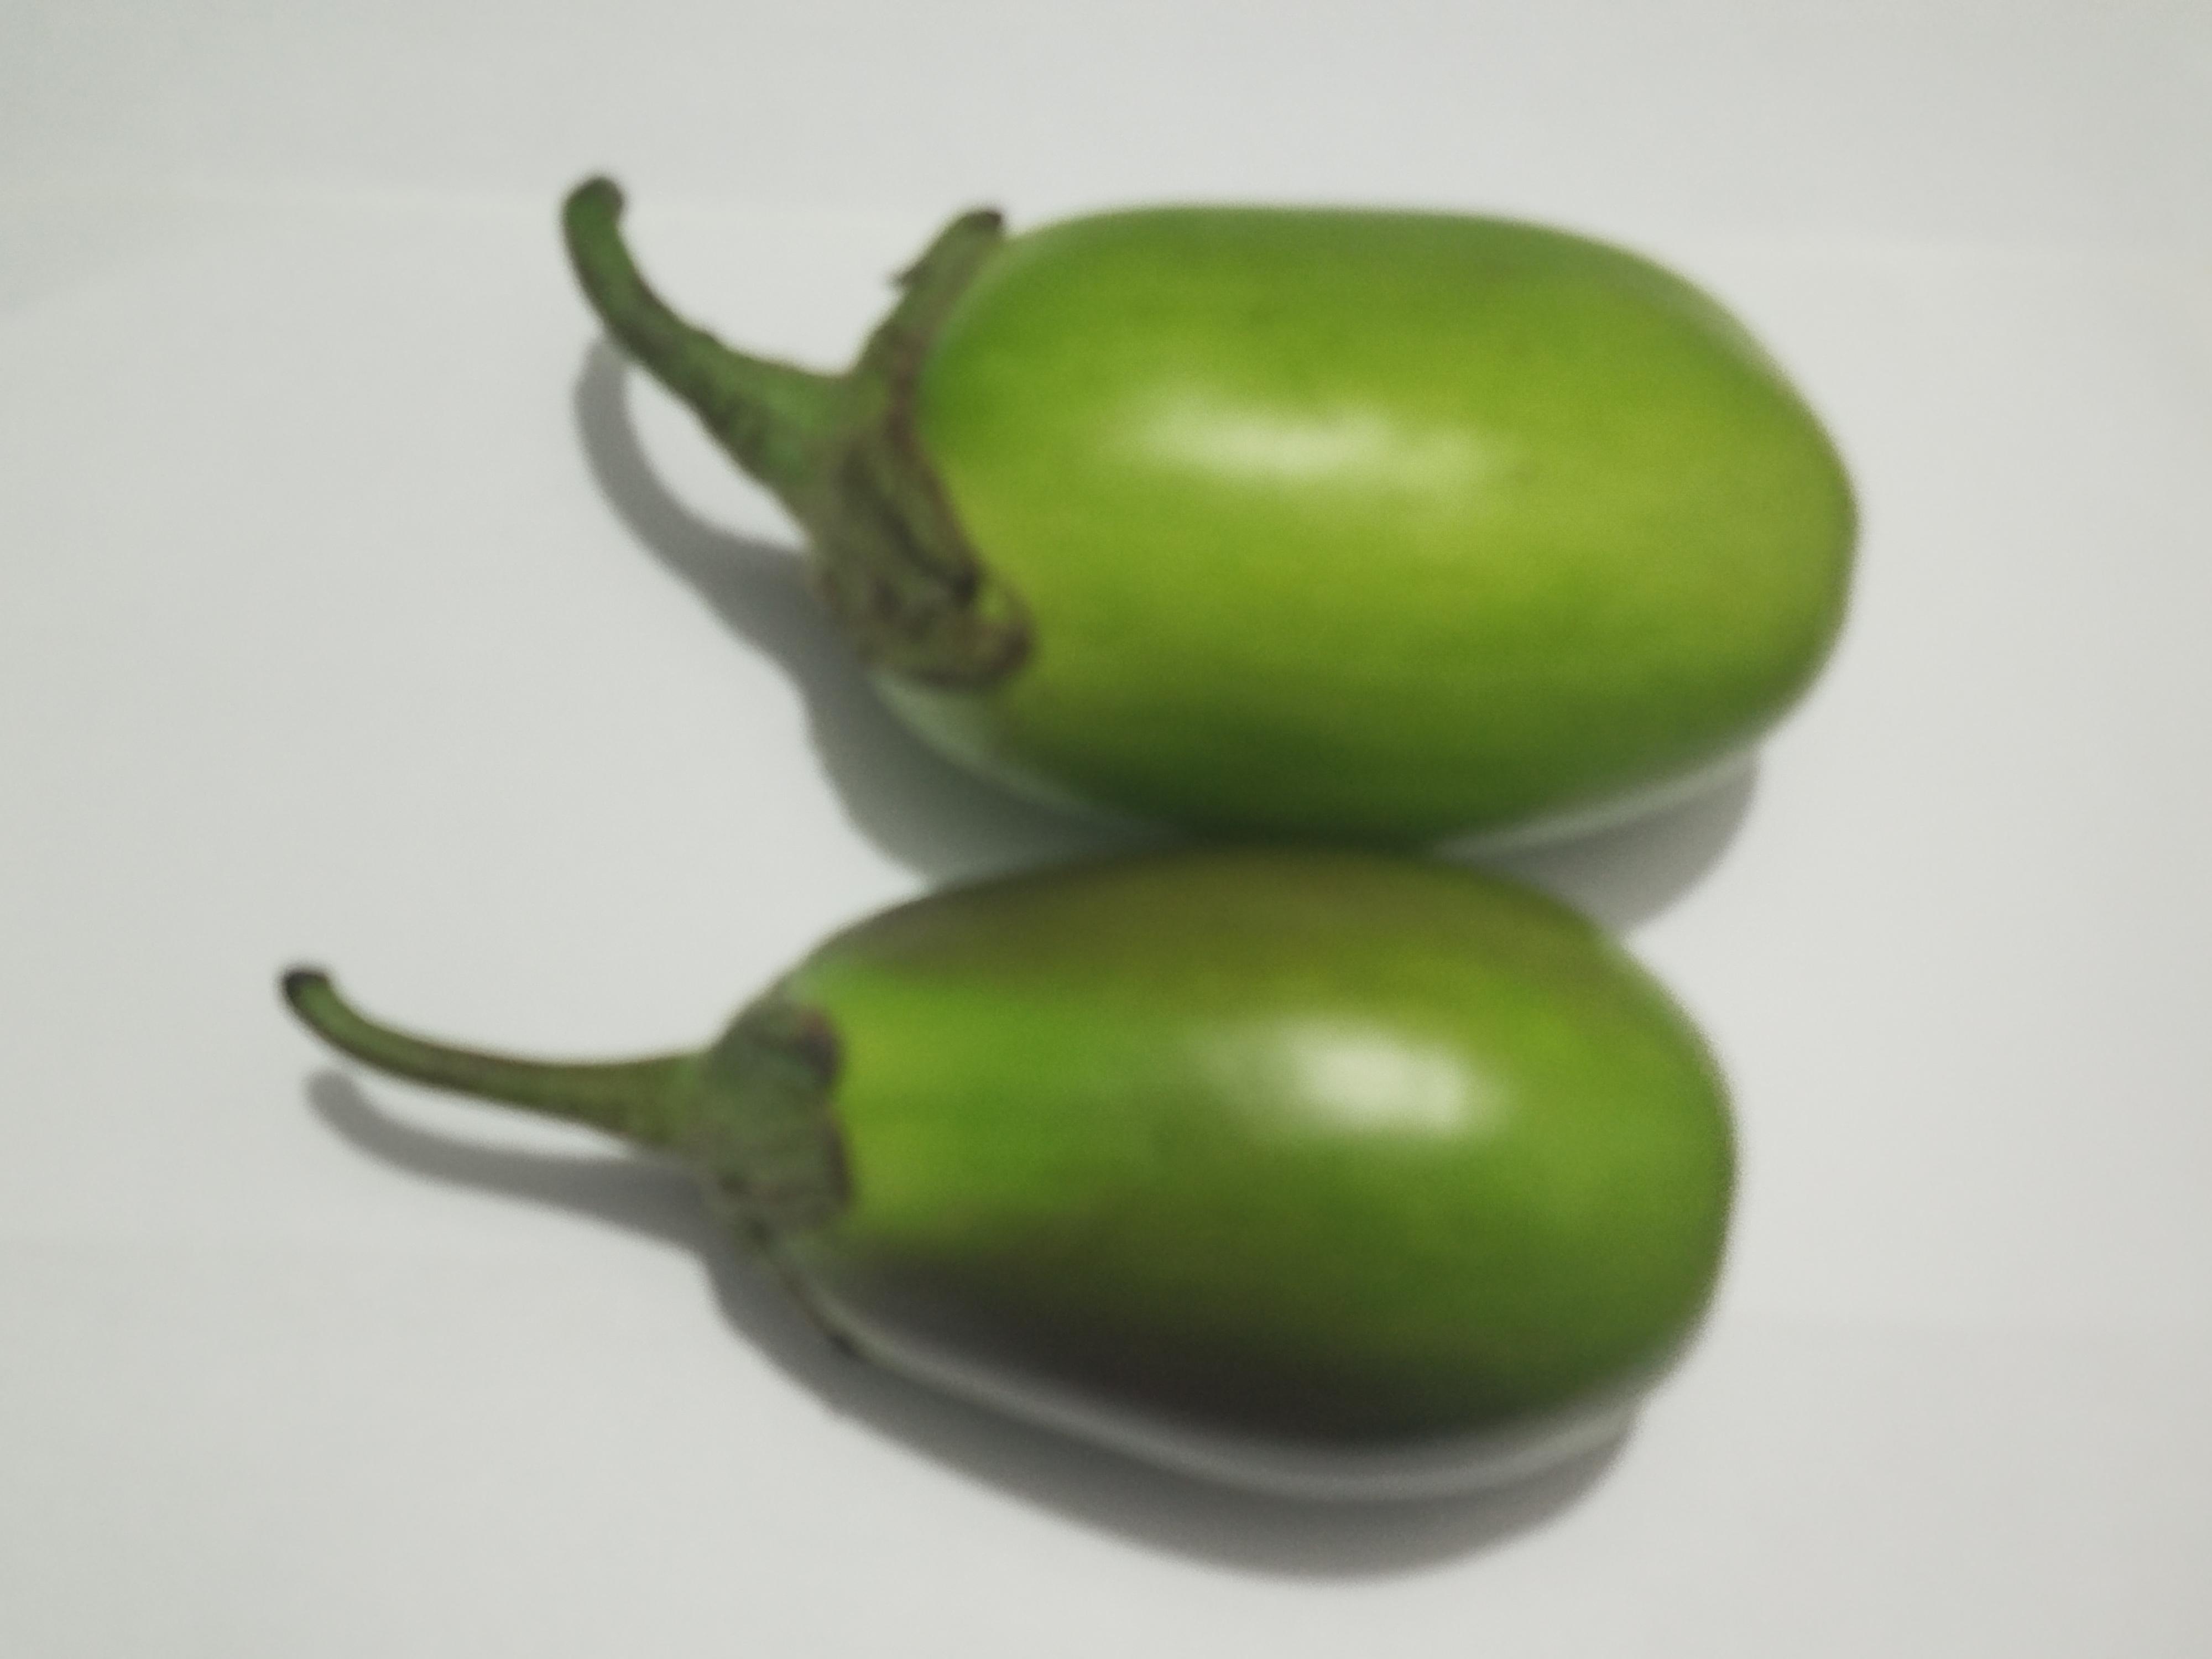
Label: Brinjal